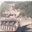
Label: tank